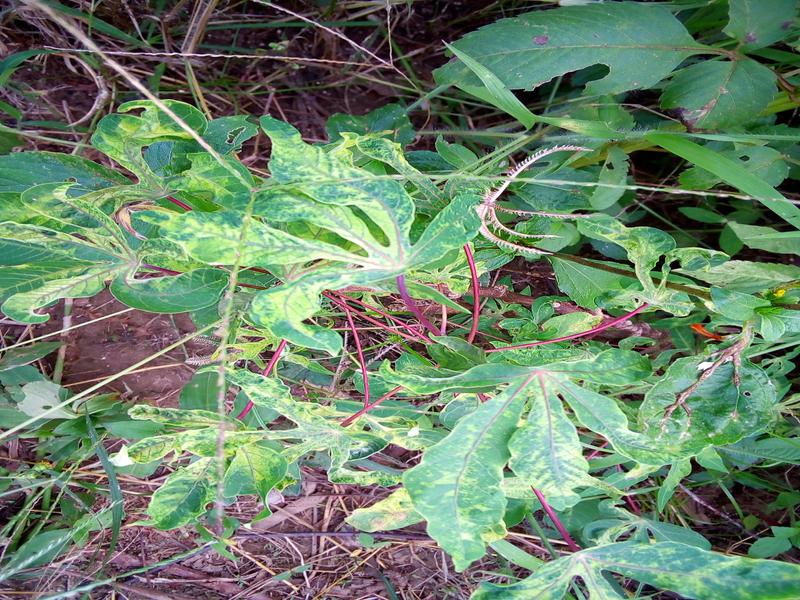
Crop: cassava
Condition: mosaic_disease